Tyrannodoris luteolineata

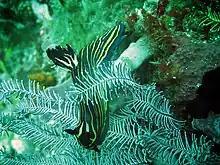
"Tyrannodoris luteolineata" in Komodo, Indonesia.

"Tyrannodoris luteolineata", like other species in the genus "Tyrannodoris", feeds on other nudibranchs, actively hunting them out. The species seems to generally feed only on nudibranchs from the family Polyceridae and has been observed eating "Tambja morosa", "Tambja verconis" and "Nembrotha kubaryana". It is also cannibalistic and will eat smaller individuals of its own species.